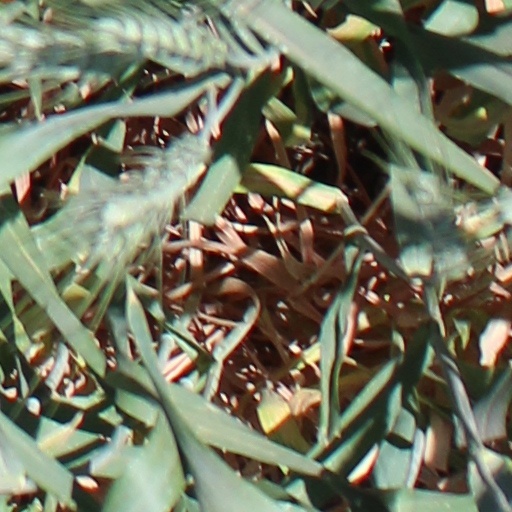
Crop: wheat